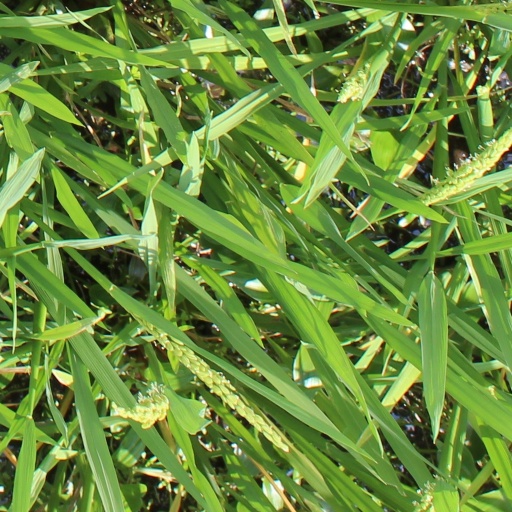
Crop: rice